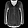
Label: Shirt